Hawaa Hawaai

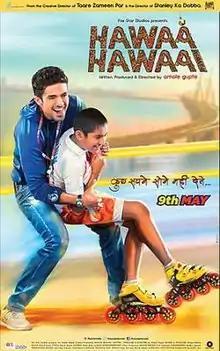

Hawaa Hawaai is a 2014 Indian sports drama film directed by Amole Gupte. The film features Partho Gupte and Saqib Saleem. The film is produced by Fox Star Studios. Saleem portrays a roller skating coach in the film. Gupte also composed and sang one song for the film. The rest of the songs were composed by Hitesh Sonik. Amol Gole, a long time collaborator with Gupte, worked as the cinematographer. The film was released in theatres on 9 May 2014 with good reviews.